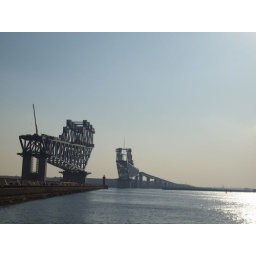
New highway bridge under construction at Wakasuka Keihin Koen